Alaska Highway

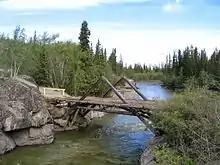
Replica log bridge at Aishihik River crossing

On September 24, 1942, crews from both directions met at Mile 588 at what became named Contact Creek, at the British Columbia-Yukon border at the 60th parallel; the entire route was completed October 28, 1942, with the northern linkup at Mile 1202, Beaver Creek, and the highway was dedicated on November 20, 1942, at Soldier's Summit.